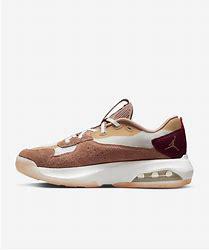
Brand: Jordan
Model: Air 200E